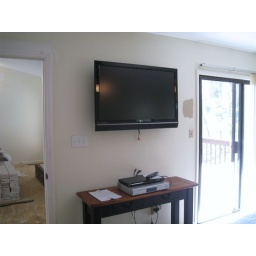
TV hung on wall in bedroom. Taken down for painting